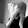
ASL letter: Q